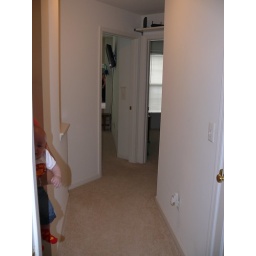
3rd floor hallway. Standing in the doorway of the master bedroom looking towards the other two bedrooms.